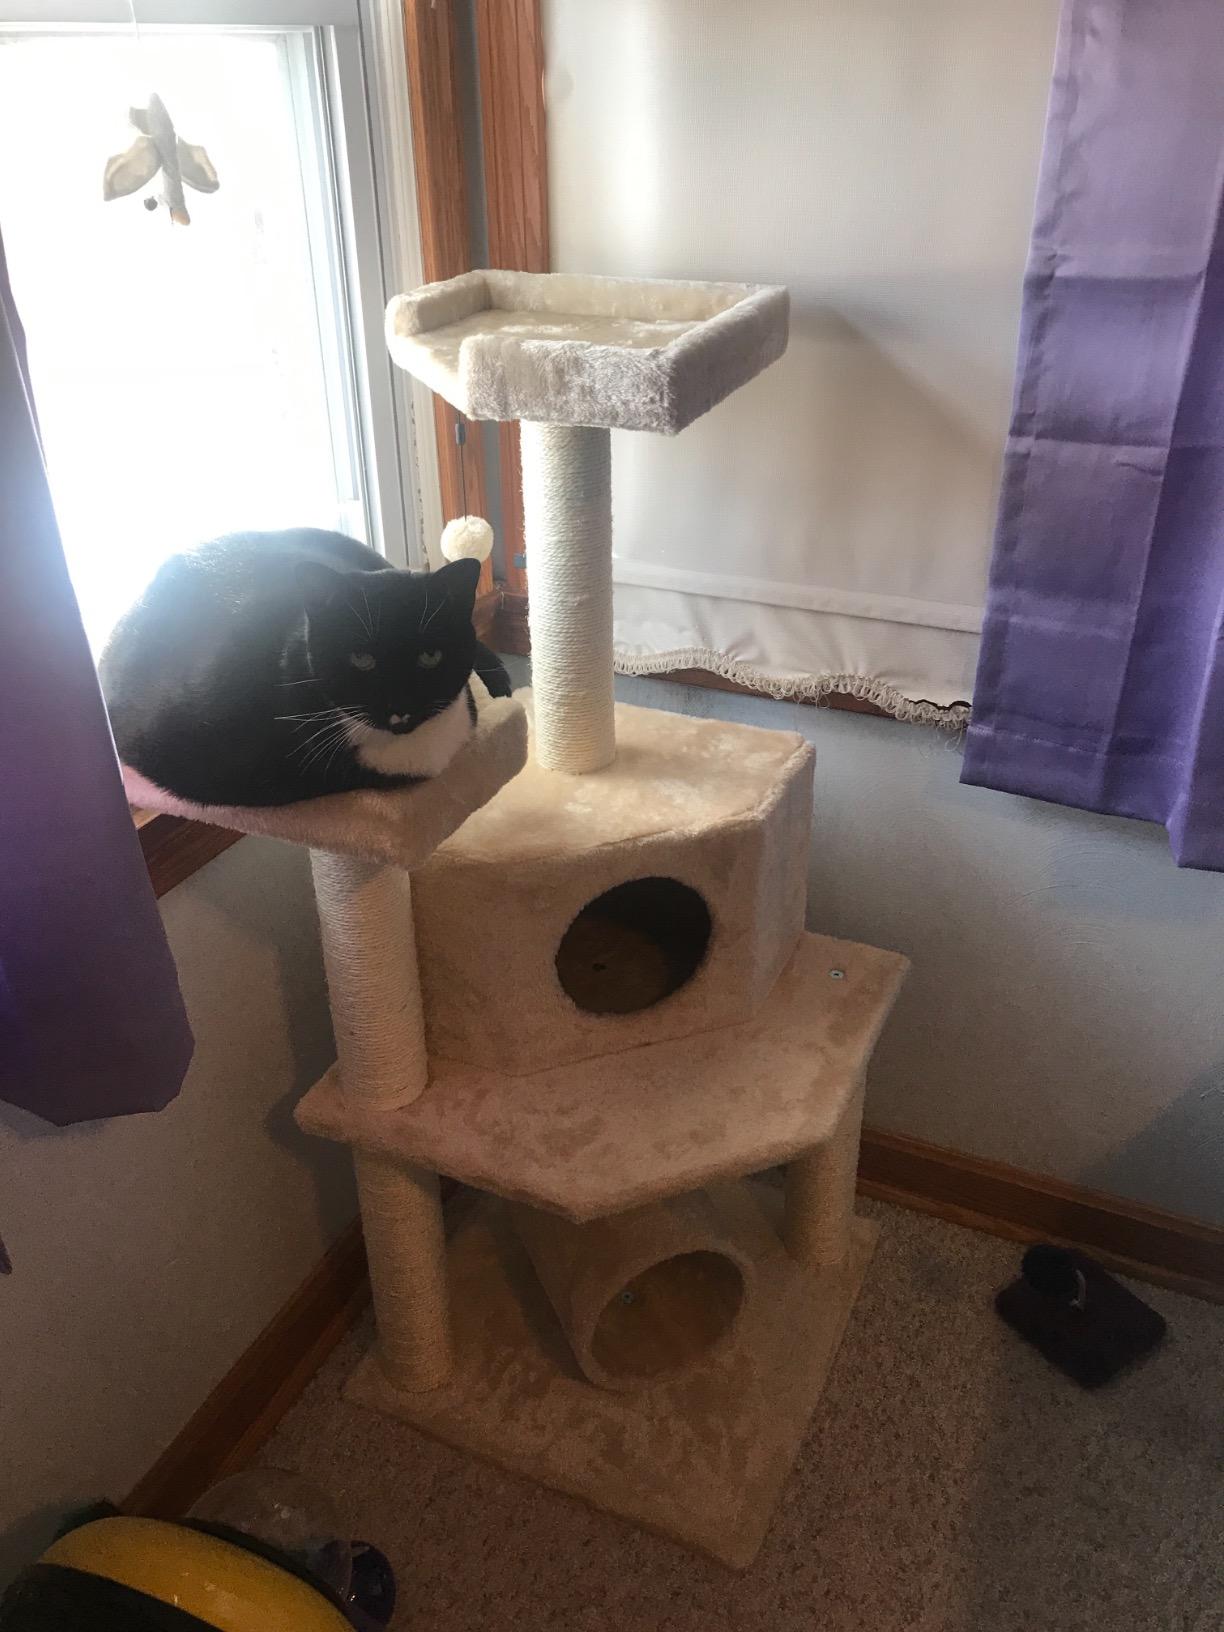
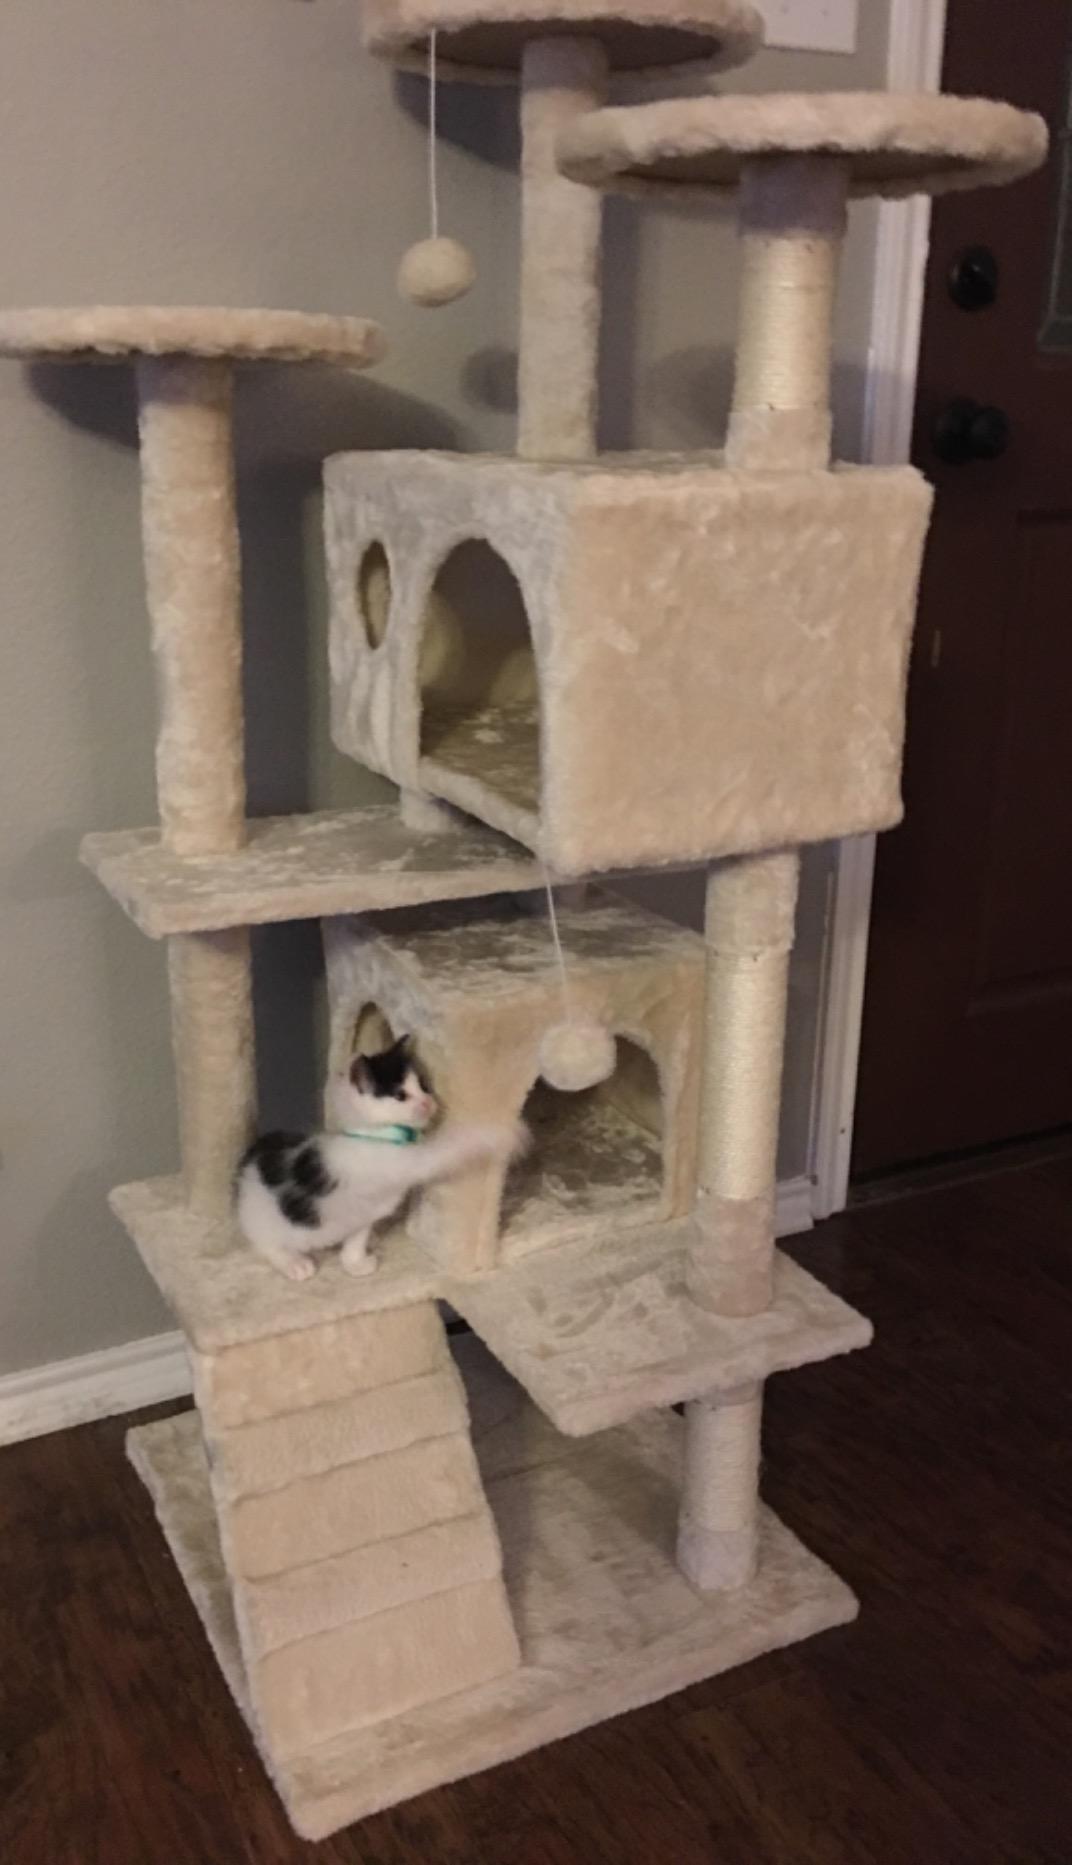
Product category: items_cat tree
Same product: no